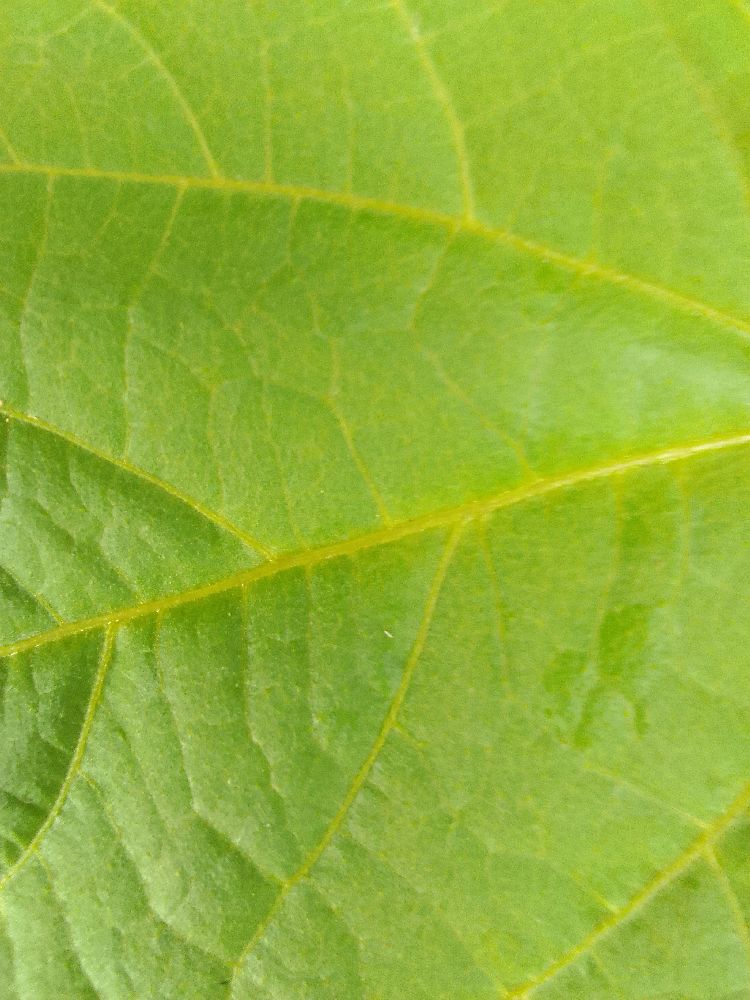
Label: healthy